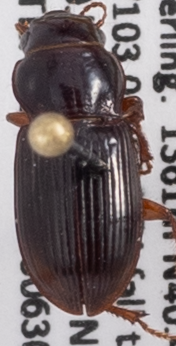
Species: Cratacanthus dubius
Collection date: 2021-06-30 04:00:00
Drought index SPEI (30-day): -0.71
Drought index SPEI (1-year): -0.004
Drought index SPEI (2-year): -0.476